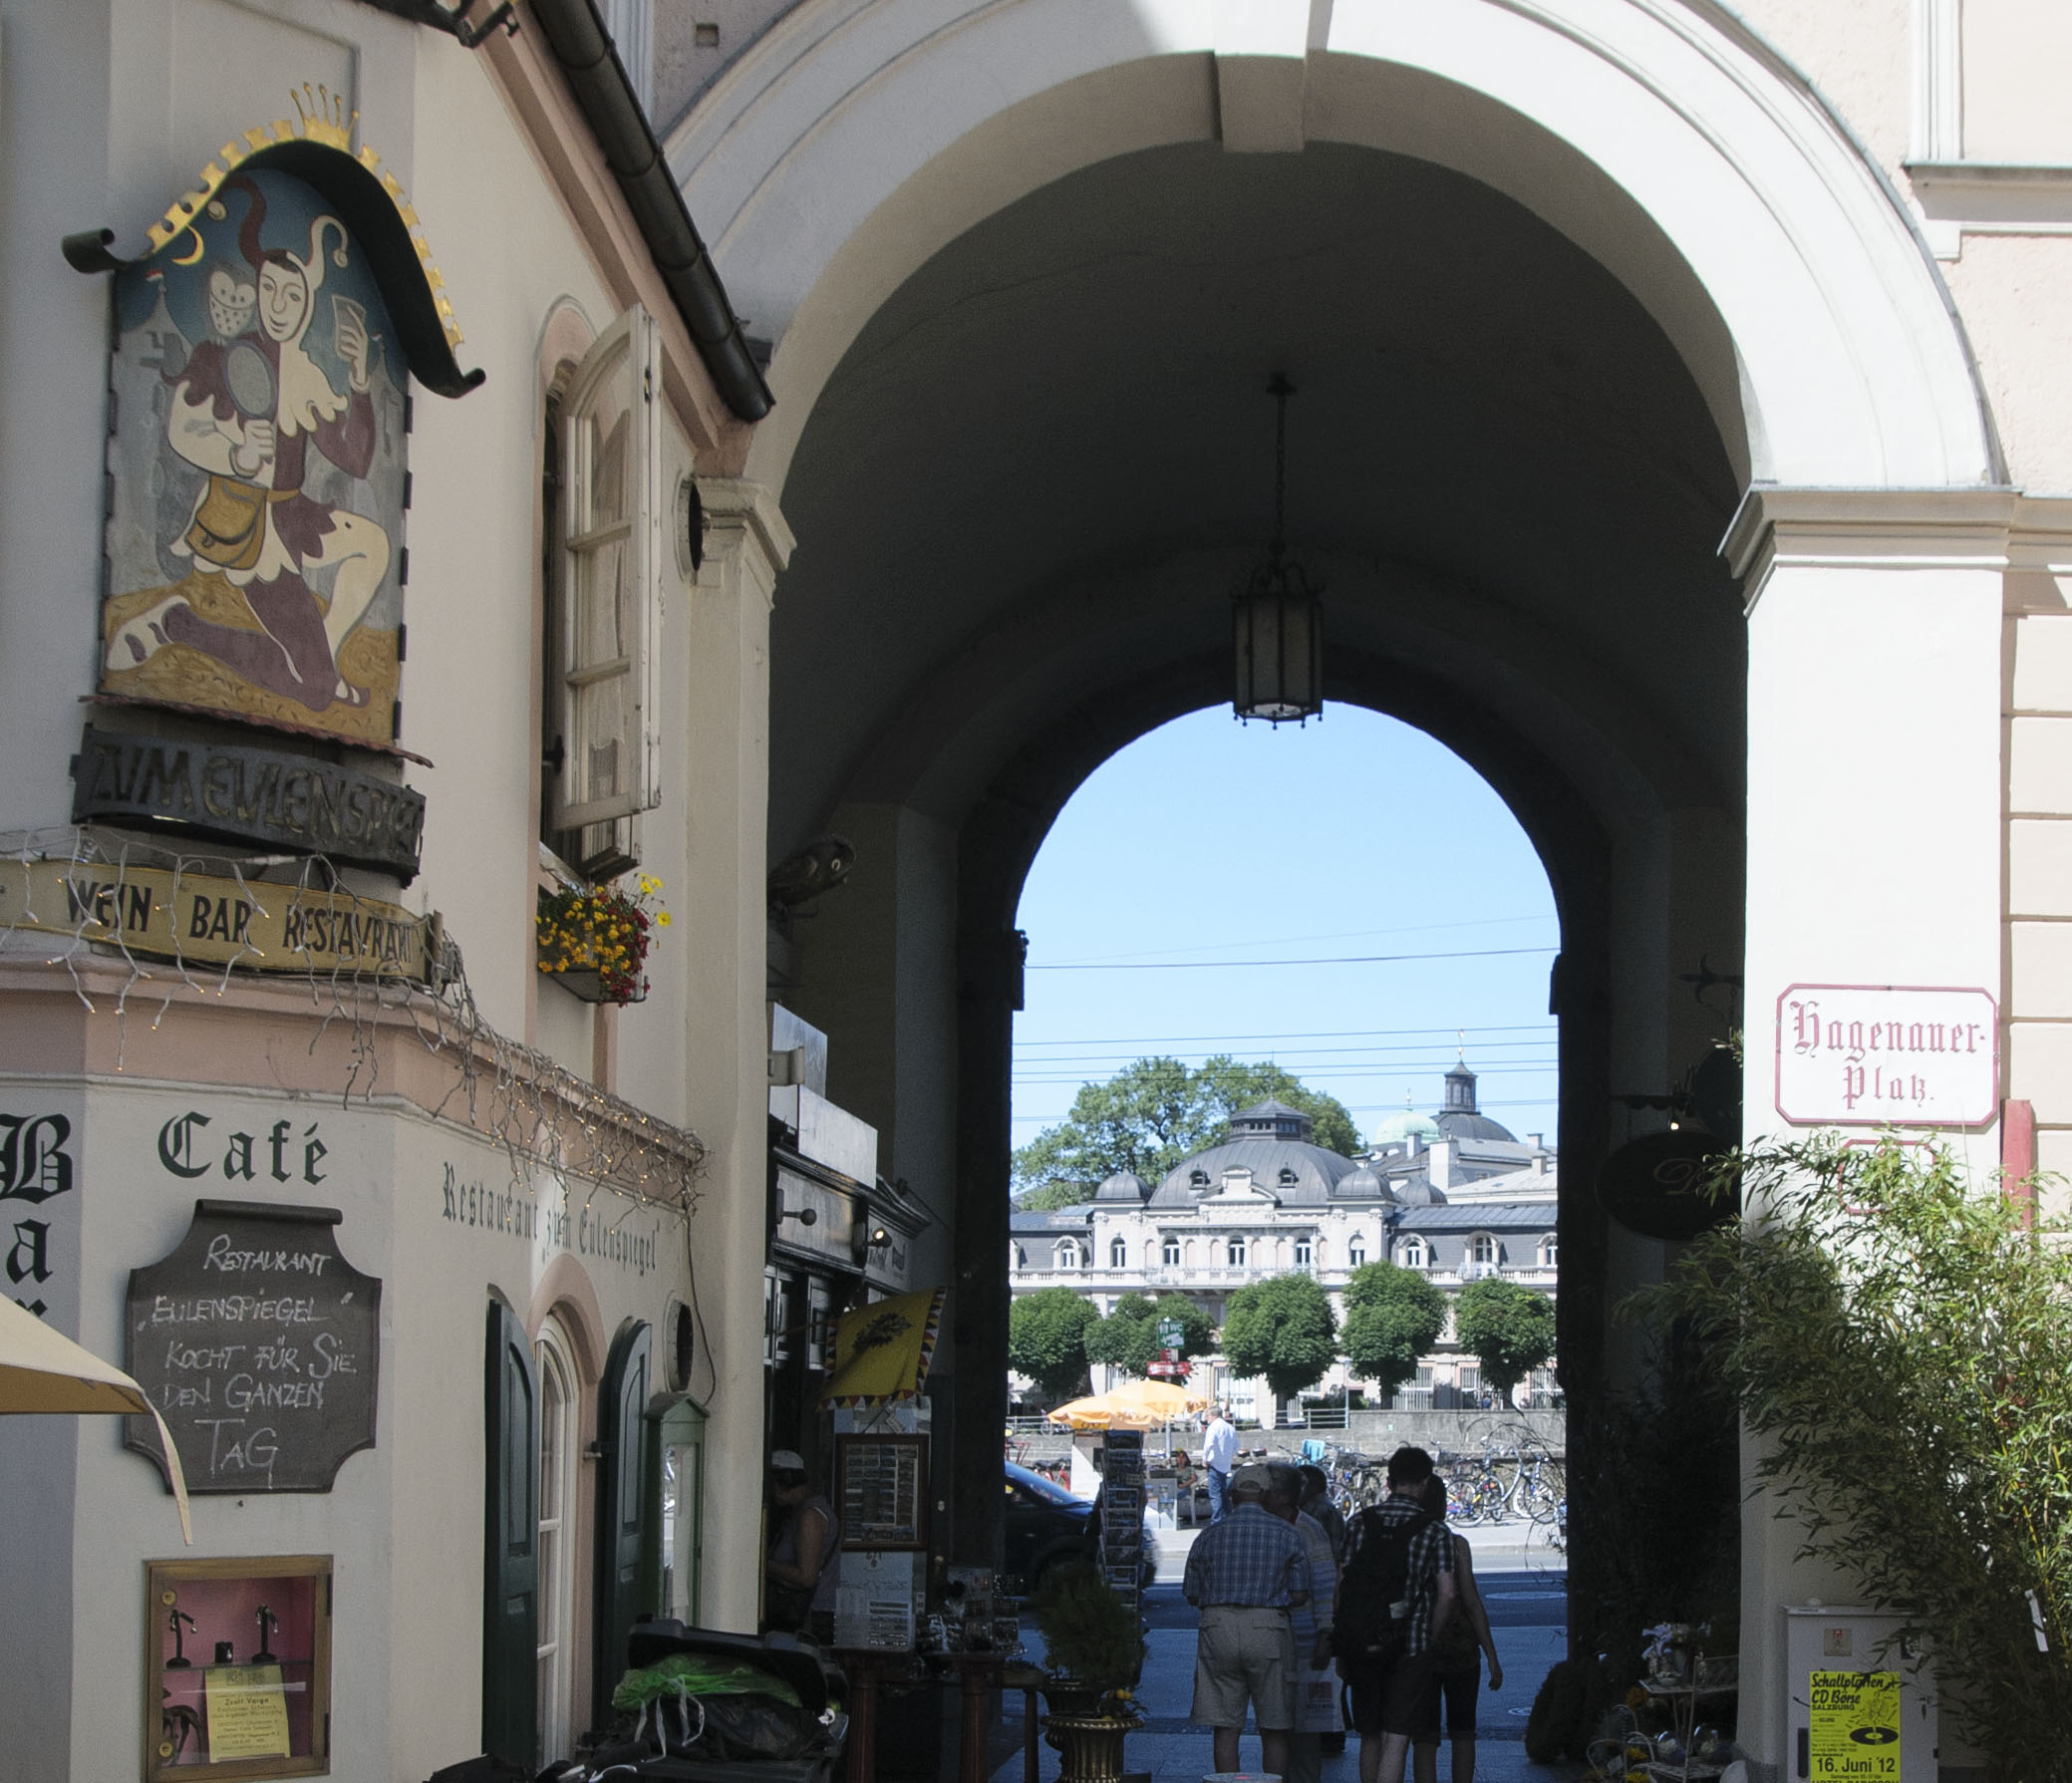
architecture, arch, landmark, nikon, tourism, place of worship, arcade, tourist attraction, salzburg, d300, salisburgo, tours